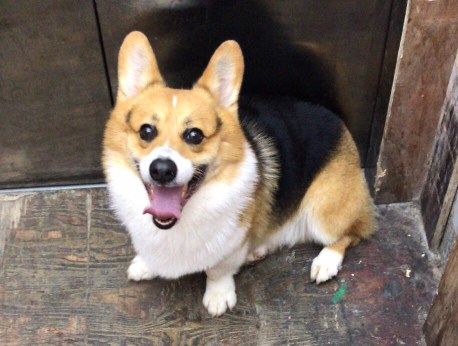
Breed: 2909-n000116-Cardigan